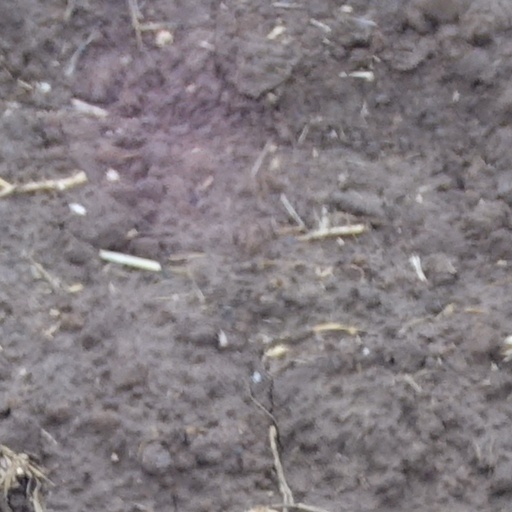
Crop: wheat